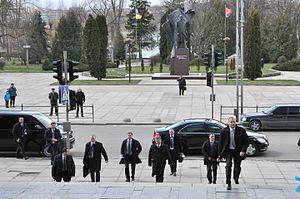
Les massacres des Polonais en Volhynie font référence aux massacres de civils polonais par des membres de l'Armée insurrectionnelle ukrainienne pendant la Seconde Guerre mondiale, entre 1942 et 1944.